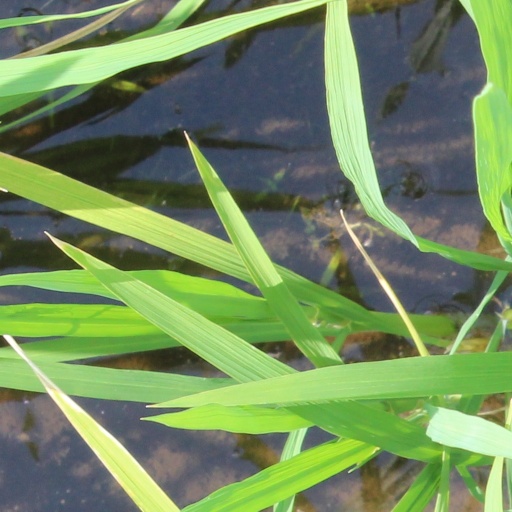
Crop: rice